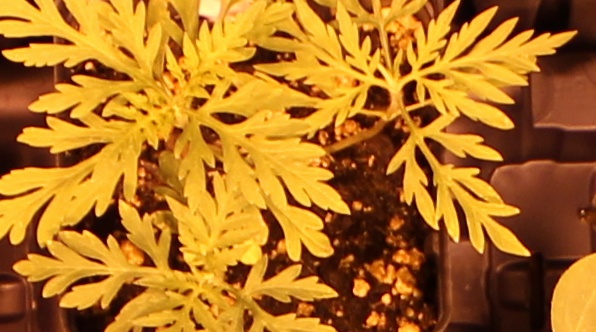
Label: Ragweed